Orange County, Florida

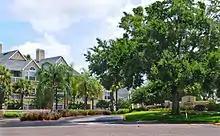
The "Tradewinds" condominiums on S. Hiawassee Rd in MetroWest

The Orange County Public Schools deliver public education to students countywide. Its functions and expenditures are overseen by an elected school board composed of a chairman, elected at-large; and seven members, elected from single-member districts. Each member is elected to a four-year term: the chairman and three other members are elected in gubernatorial election years, while the other four are elected in presidential election years. As of the 2021–2022 school year, the school system operated 205 schools (127 elementary, 9 K-8, 39 middle, 22 high, and 8 exceptional learning), with 206,246 students. As of 2023, it is the 4th largest district statewide and eighth largest in the nation.